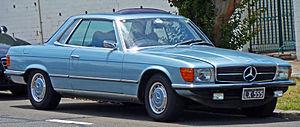
La Classe SL est un coupé/cabriolet sportif d'origine allemande, développé par le constructeur Mercedes-Benz. Il devient, en 2001, un coupé cabriolet.